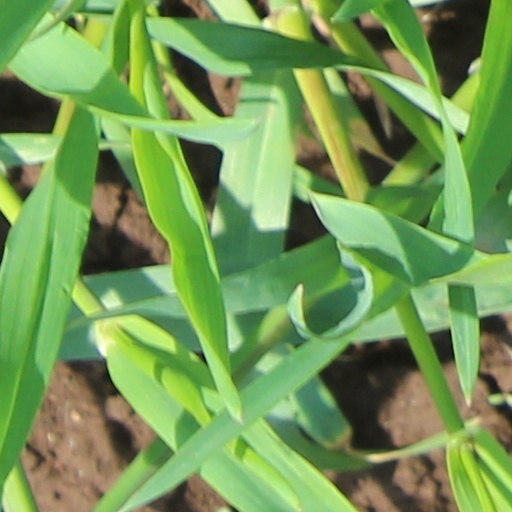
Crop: wheat